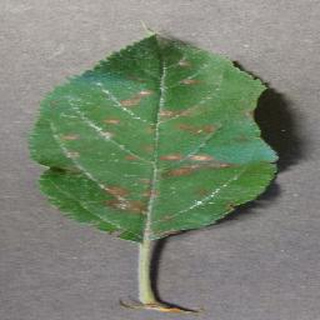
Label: apple_cedar_apple_rust